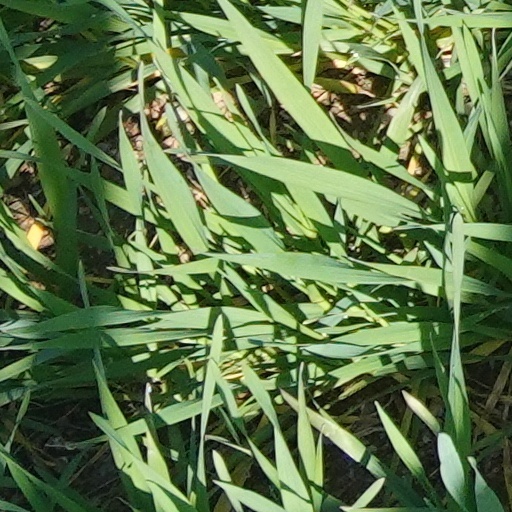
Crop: wheat